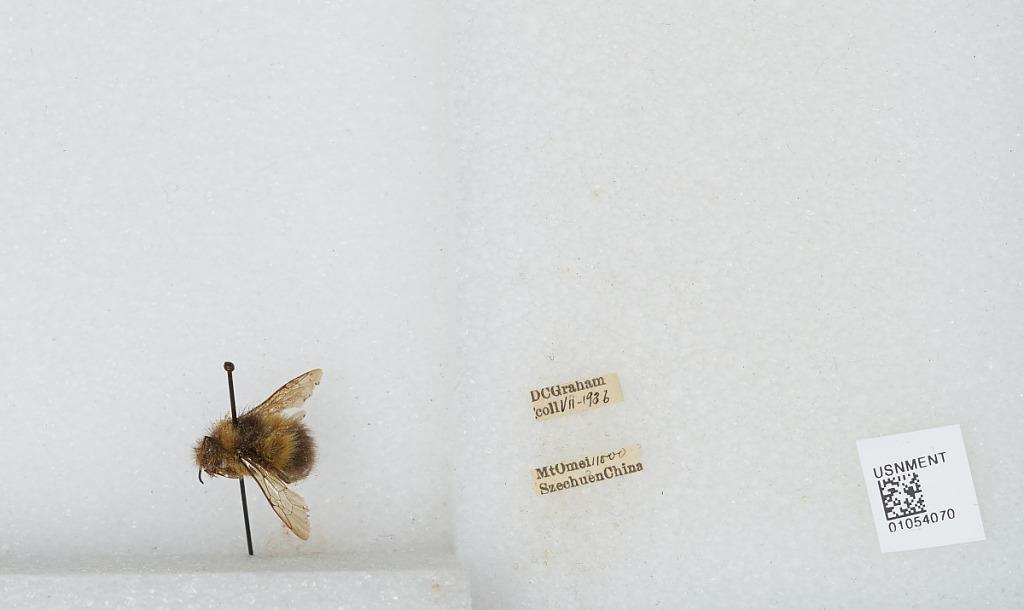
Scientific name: Bombus sp.
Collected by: D. Graham
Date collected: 1936-7-
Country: China
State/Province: Sichuan
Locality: Mount Emei